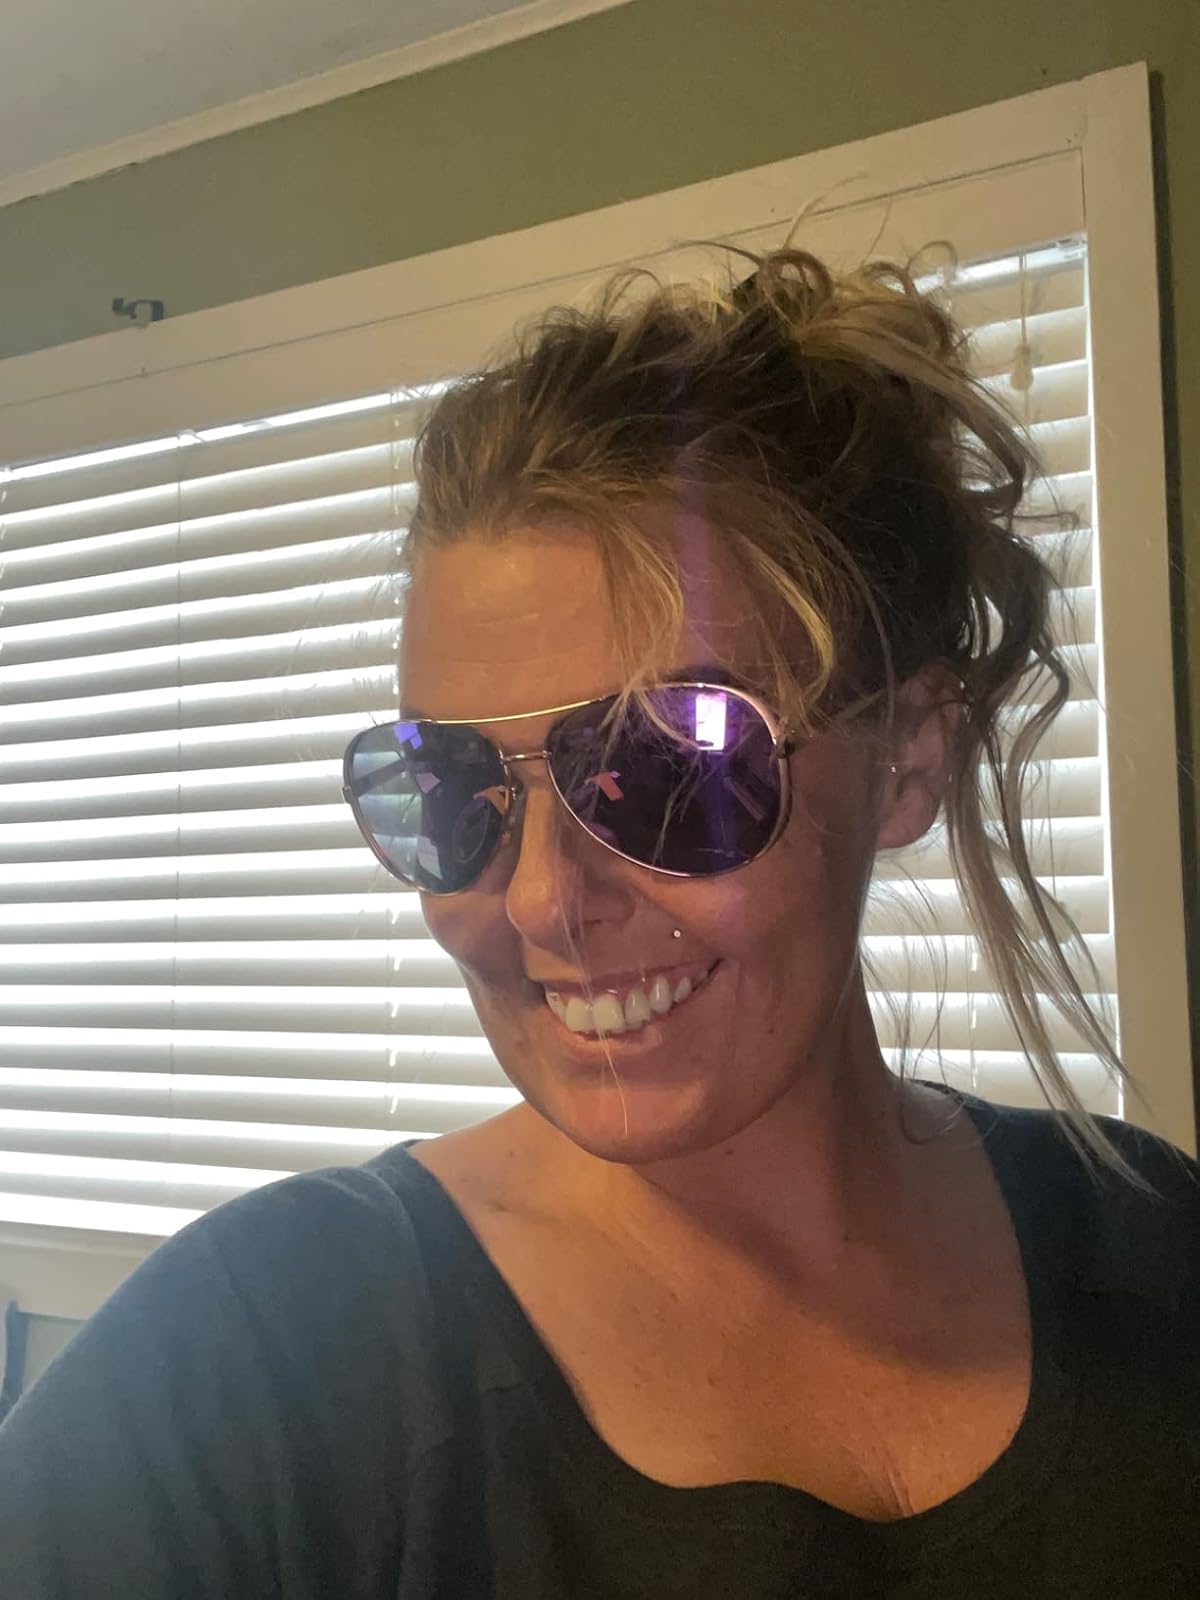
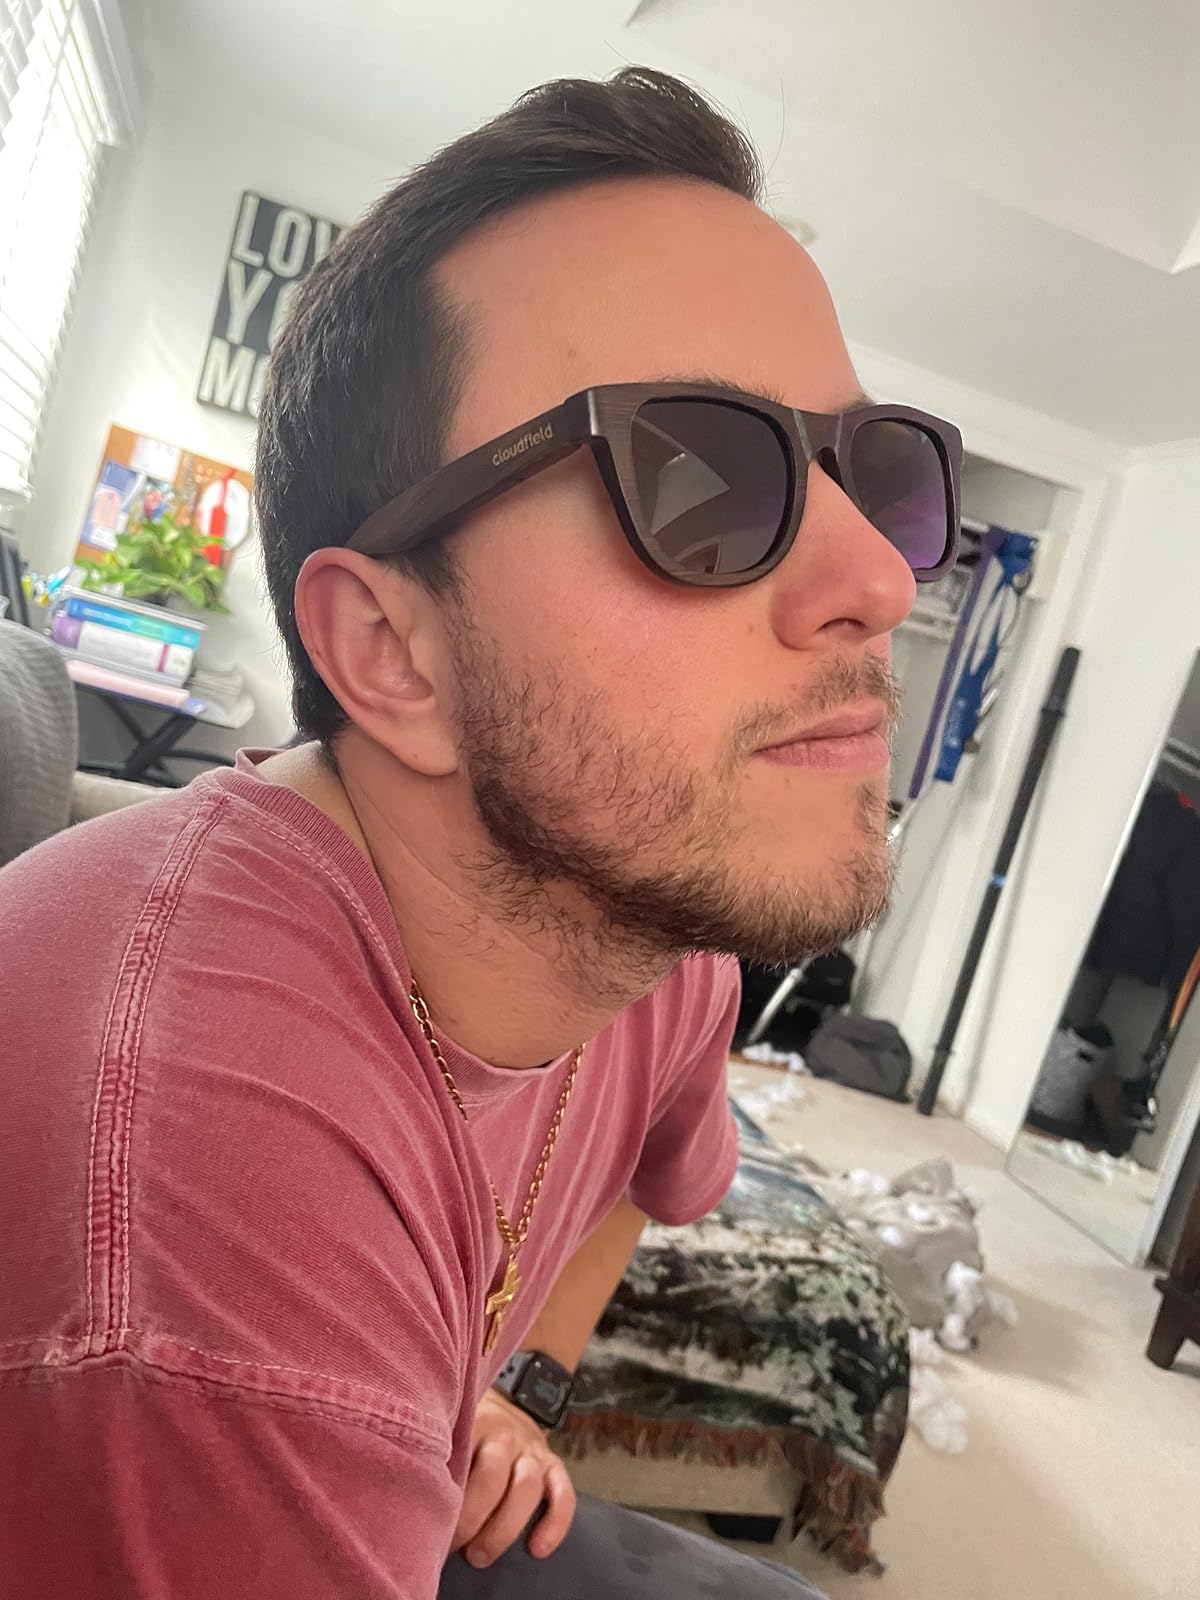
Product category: accessories_sunglasses
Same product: no